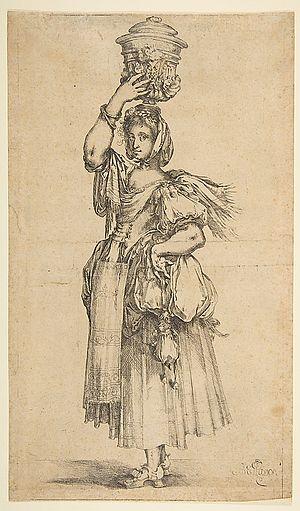
Jacques Bellange Jardiniere
La Diseuse de bonne aventure est une huile sur toile du peintre lorrain Georges de La Tour, actuellement exposée au Metropolitan Museum of Art de New York, et exécutée à une date évaluée entre 1635 et 1638 par Jacques Thuillier, entre 1632 et 1635 par Pierre Rosenberg.